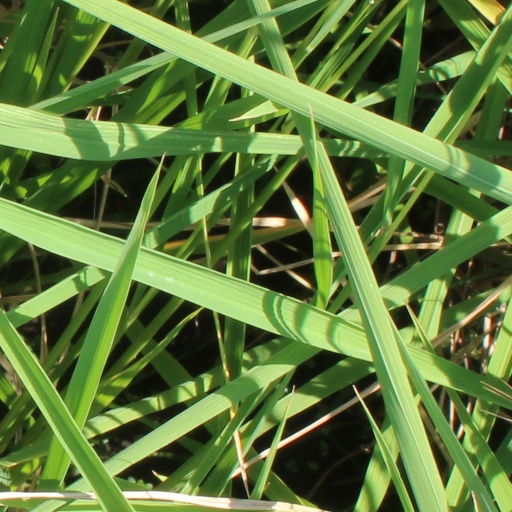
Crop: rice